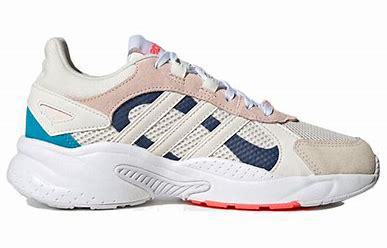
Brand: adidas
Model: neo Adidas NEO Crazychaos